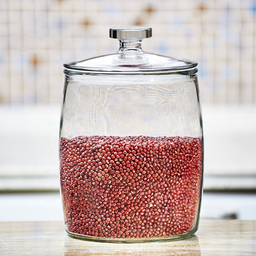
Label: glass